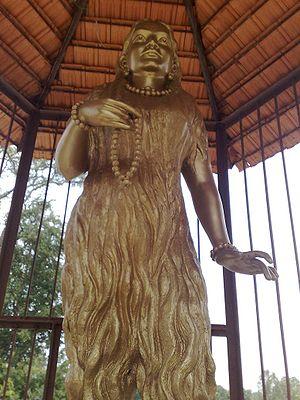
Mahadeviyakka appelée aussi Akka Mahadevi est une femme du XIIᵉ siècle vivant dans l'État du Karnataka, et figure proéminente du lingayatisme. Elle était vénérée dans toute l'Inde pour sa dévotion, et dans l'hindouisme pour ses écrits poétiques, les vachanas. Très tôt elle devint sannyâsa c'est-à-dire ascète consacrée à Dieu, vivant sans demeure, nue. Mahadeviyakka était une fervente adoratrice de Shiva et elle suivit plusieurs courants de l'époque qui vouaient leurs prières à ce dieu. Elle est née vers 1150 à Udutasi dans l'état du Karnataka. Elle a voulu aussi aider les femmes à se libérer du joug des hommes. Ses écrits sont encore publiés en anglais de nos jours sous le titre Speaking of Siva chez Penguin Books.
Le lingayatisme est un mouvement religieux fondé au XIIᵉ siècle par Vishwaguru Basavanna dans le sud de l'Inde, en réaction aux dérives du système de castes, car il considérait que les individus doivent être classés selon leurs pratiques et non leur naissance. Pour le lingayatisme, le vrai paria est celui qui tue des êtres vivants, se nourrit de saleté : ceux qui sont vraiment supérieurs sont ceux qui souhaitent le bien de tous les êtres vivants ; il ne s'agit point d'un titre hérité par la simple naissance. C'est un mouvement monothéiste, adorateur de Shiva, qui est représenté pour les prières sous une forme de linga portatif, ou Ishtalinga. Il rejette également l'autorité des Védas et certaines croyances hindoues, comme la réincarnation et le karma, conçues comme des attitudes superstitieuses légitimant l'ego. Il y a bien, dans la métaphysique des Lingayats, un Samsara, où il y a d'innombrables existences précédentes en de multiples formes de vie, mais le but de cette compréhension du samsara n'est pas d'y croire seulement, mais de faire tout pour le quitter en suivant les enseignements du Lingayatisme et s'unir au Dieu Un, Shiva.